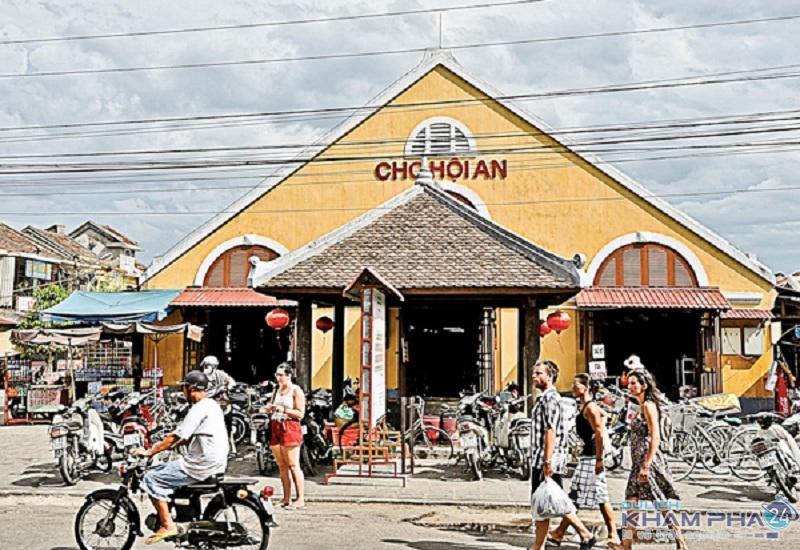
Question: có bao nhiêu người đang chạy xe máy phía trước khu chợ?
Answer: có một người đang chạy xe máy phía trước khu chợ